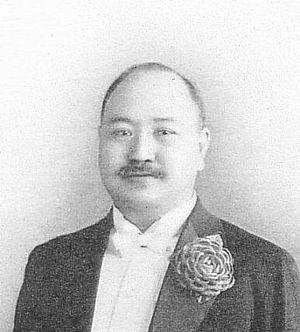
Ding Jianxiu est un homme politique chinois qui fut membre du gouvernement de l'État du Mandchoukouo.